Empúries

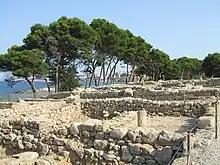
Ruins of a peristyle home from the Greek period of Empúries

Burials were located in the southern and western sides of "Neapolis". The western sector was occupied by the so-called "necropolis of the wall northeast". Inhumation (Greeks) predominated while a third of burials were cremations (Iberians).